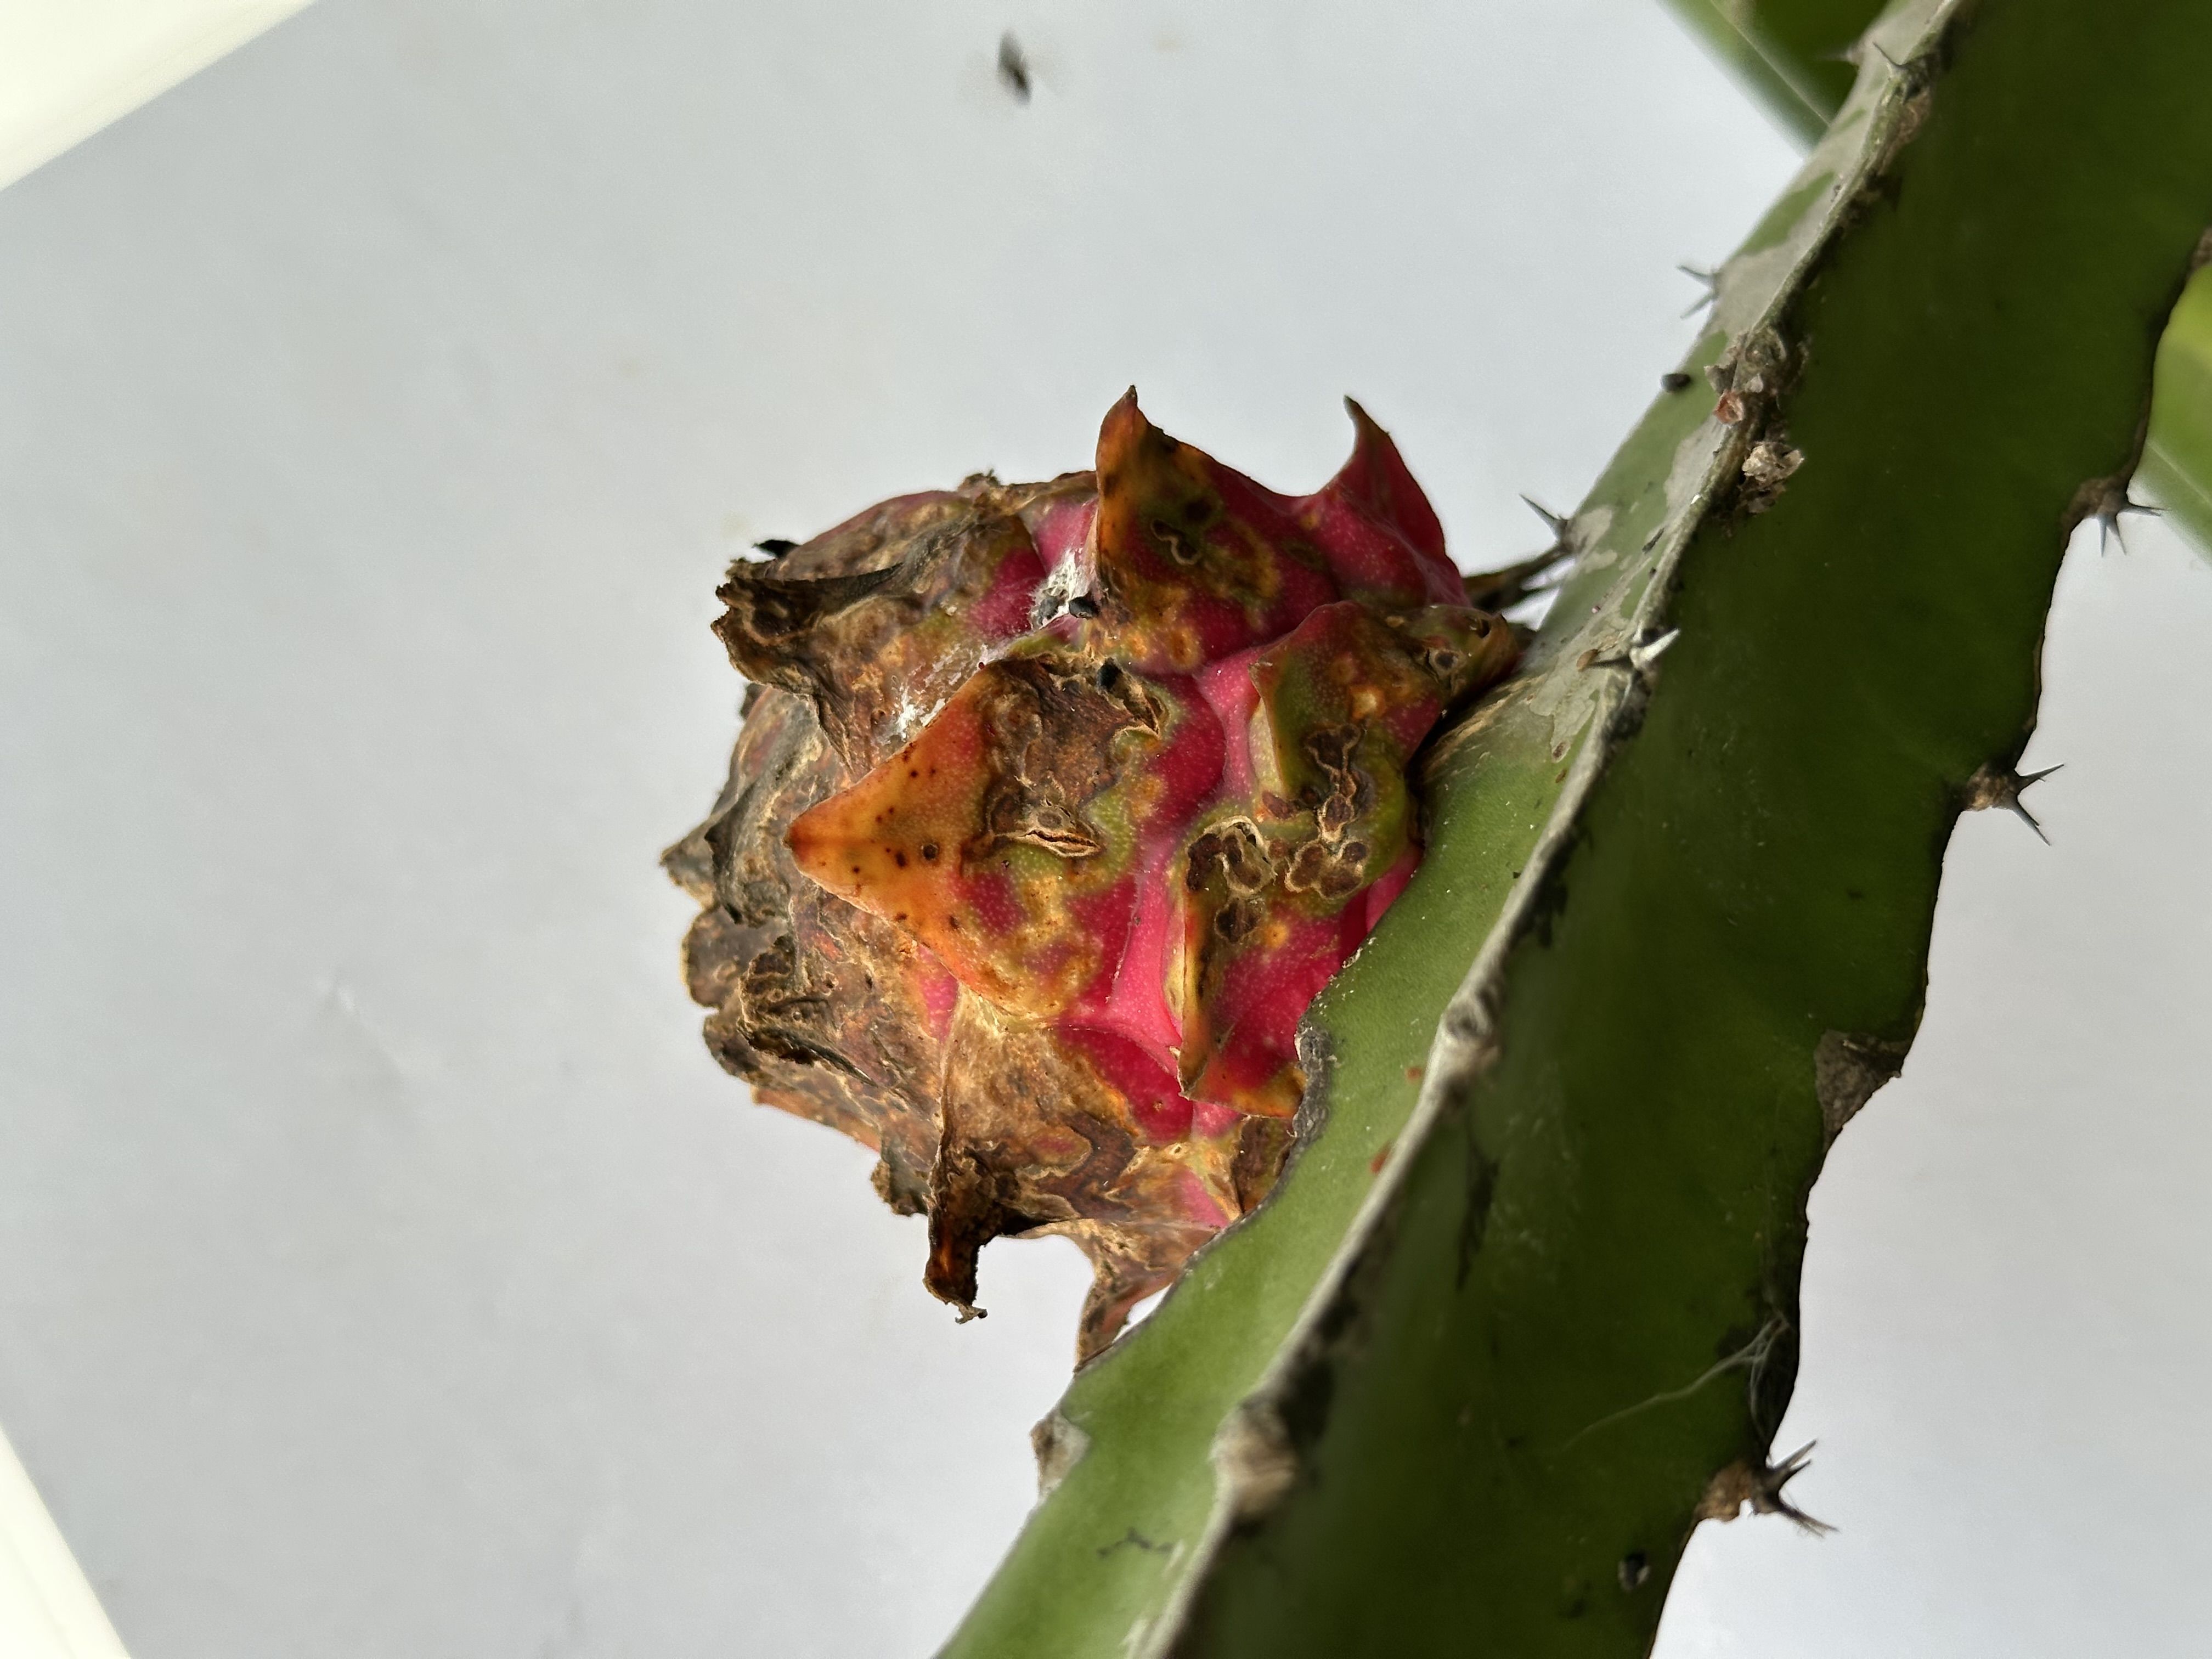
Label: Bad fruit